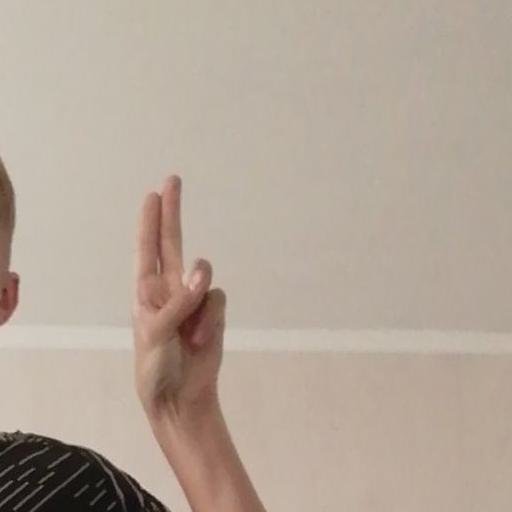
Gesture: two_up